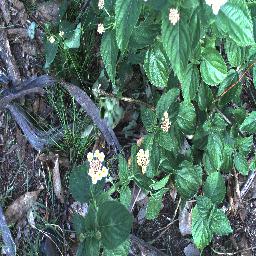
Label: lantana